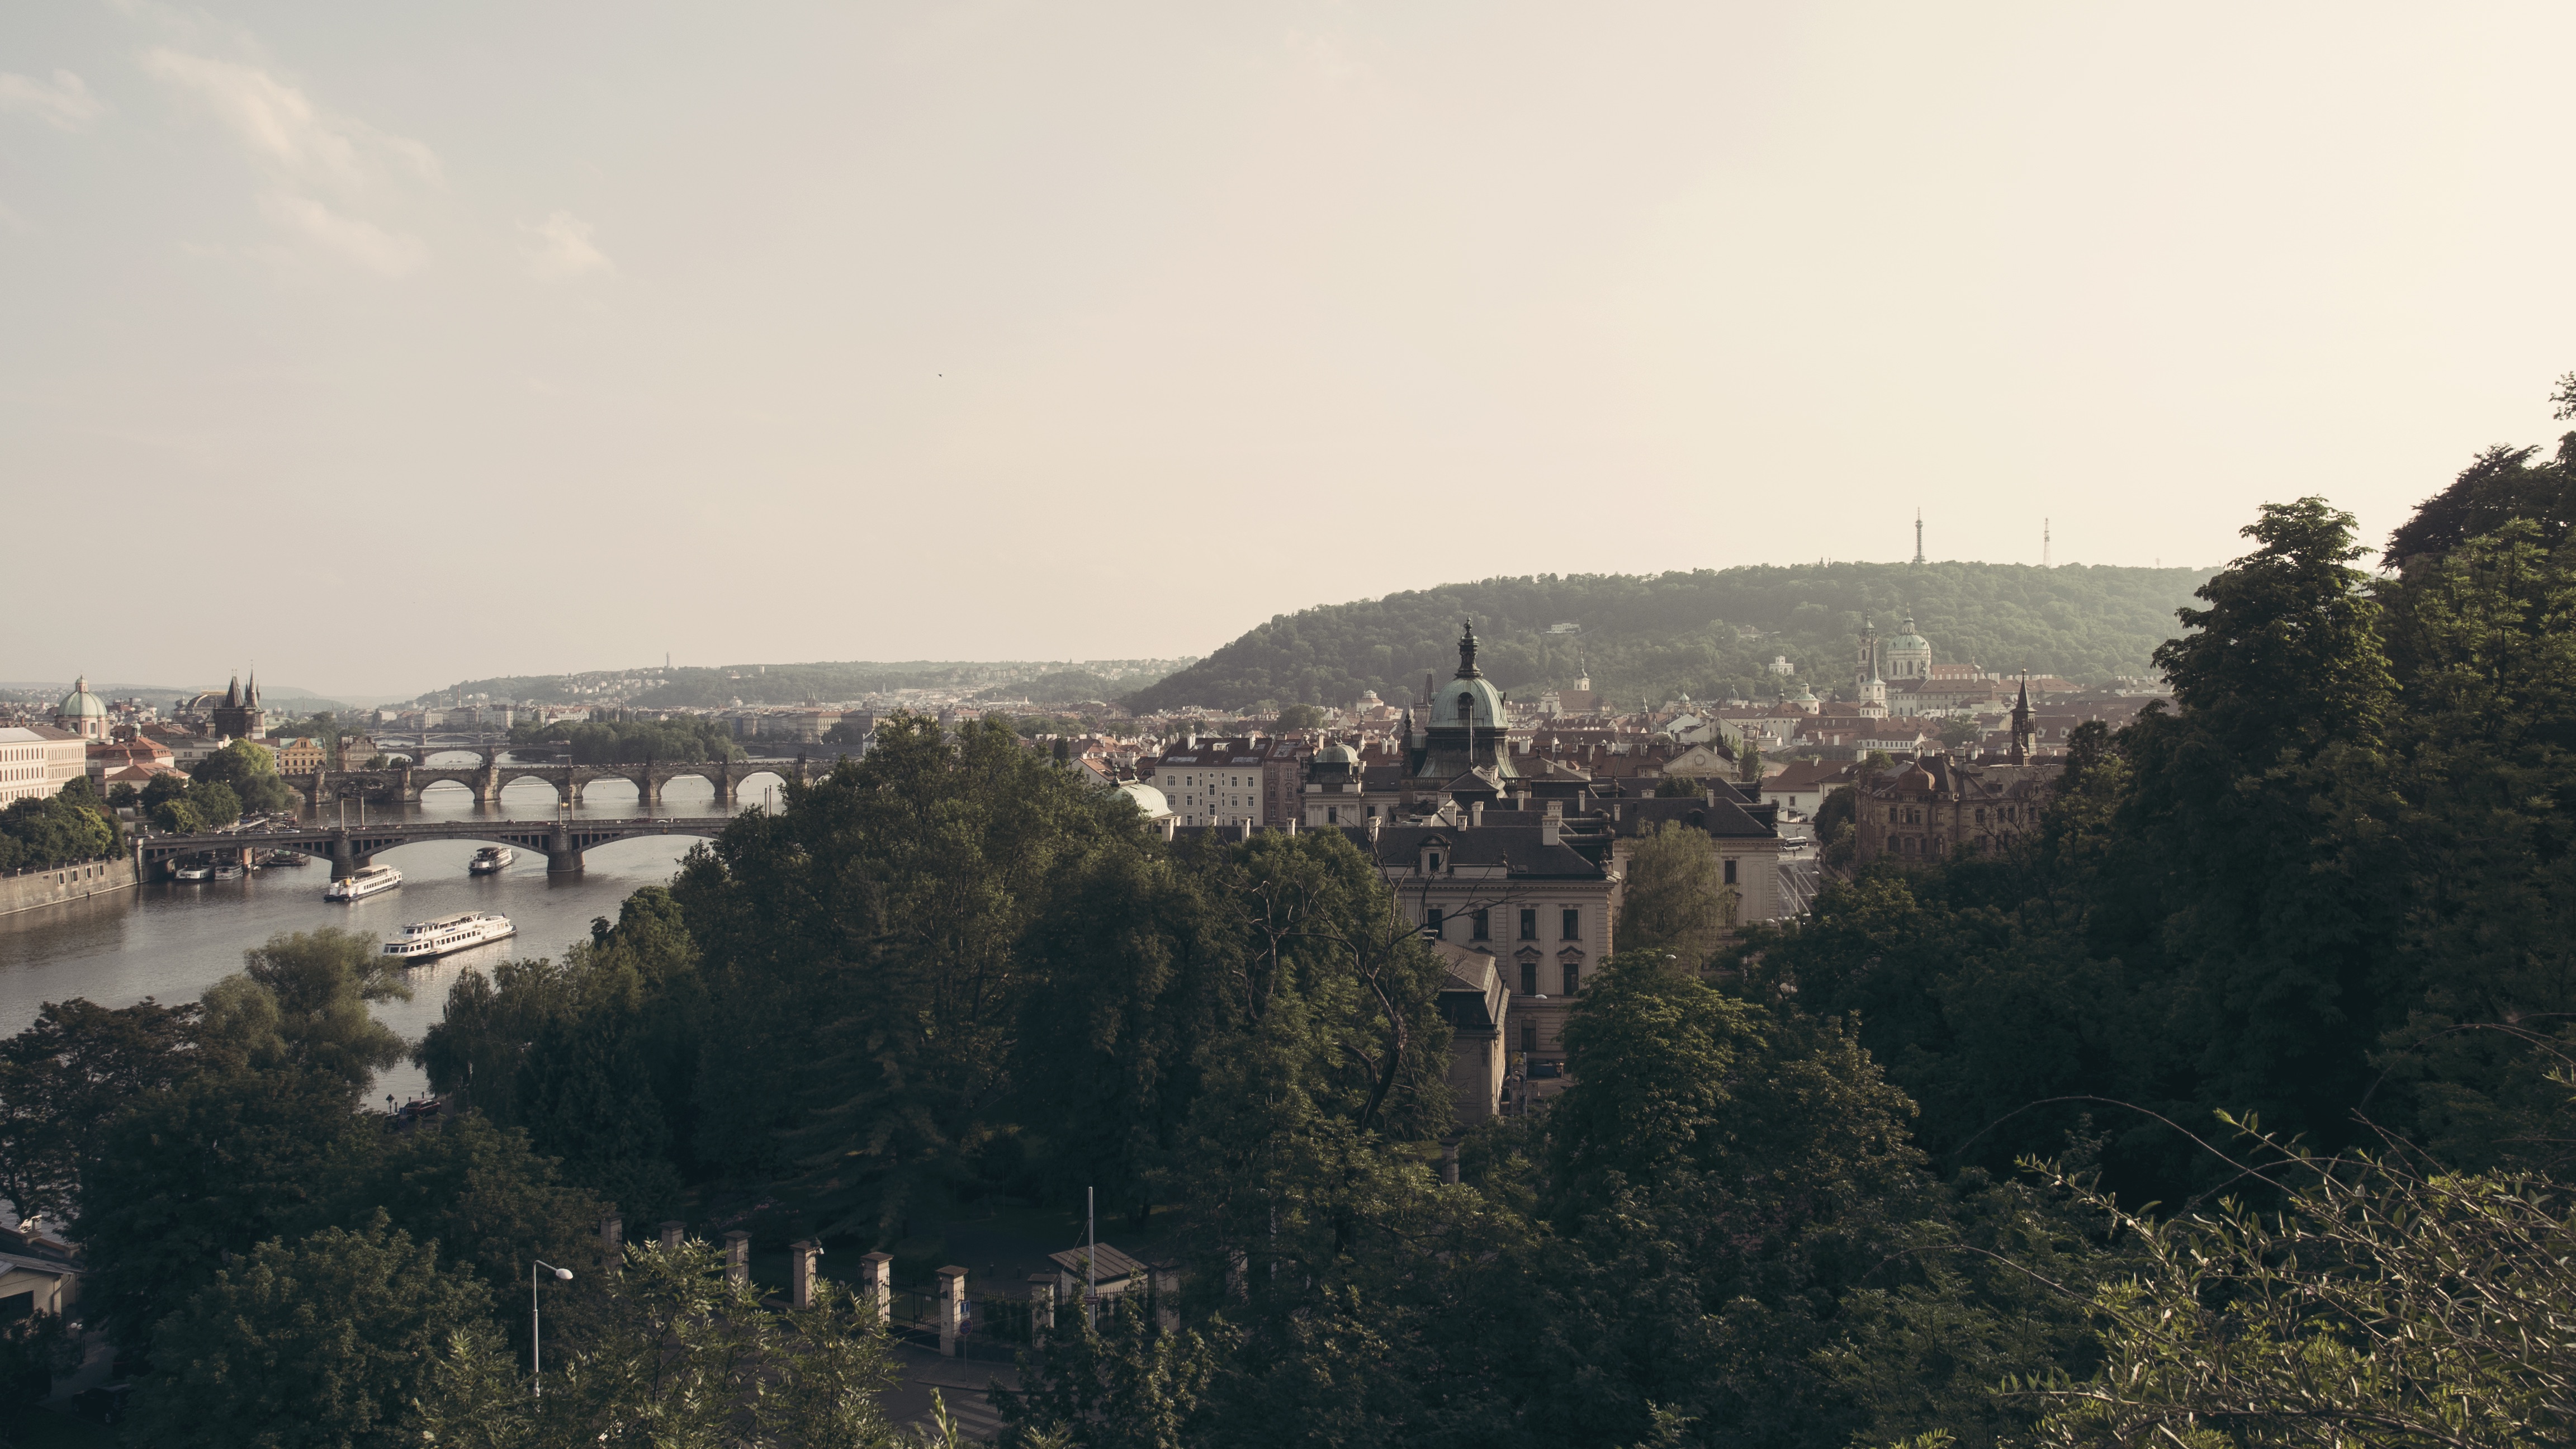
landscape, mountain, photography, morning, hill, town, city, cityscape, castle, ruins, aerial photography, ancient history, atmospheric phenomenon, human settlement